Gruppo Italiano

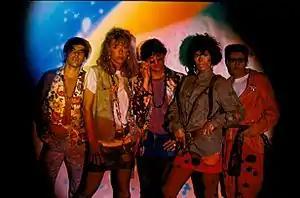
Gruppo Italiano in 1985; from left to right: Roberto "Bozo" Del Bo, Raffaella Riva, Chicco Santulli, Patrizia Di Malta och Gigi Folino

Gruppo Italiano were an Italian Italo disco band formed in 1980. They are best known for the song "Tropicana" that ranked sixth on the Italian hit parade in 1983.